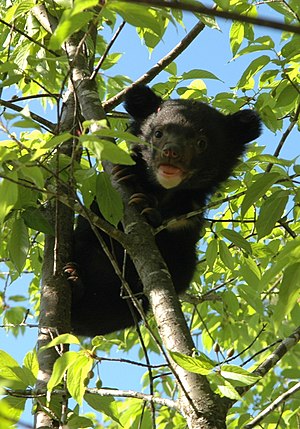
Taiwan / Geografi / Flora og fauna
Sortbjørnunge klatrer i et løvtræ.
Taiwan, officielt Republikken Kina er et land i Østasien. Navnet Republikken Kina skyldes at regeringen i Taiwan har oprindelse i fastlandskina, hvor den fra 1912 til 1949 kontrollerede store dele af Kina. I dag kontrollerer den kun øen Taiwan, der udgør 99% af landets areal, samt Penghu, Kinmen, Matsu og andre småøer. Blandt nabolandene er Kina, Japan og Filippinerne. Taipei er hovedstaden og Taiwans økonomiske og kulturelle center mens New Taipei City er største by målt på befolkningstal. Landarealet udgør 32.260 km², hvilket giver en befolkningstæthed på 730,68 indbyggere per km² i 2018.